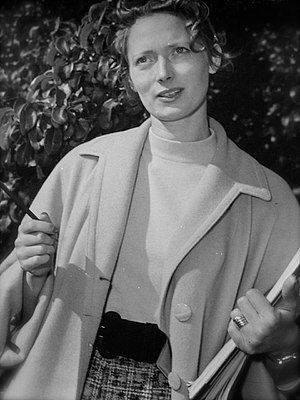
Annelise Hovmand
Annelise Hovmand
Annelise Mathilde Hovmand, tidl. Annelise Mathilde Reffs var en dansk filminstruktør, biografdirektør og filmklipper.